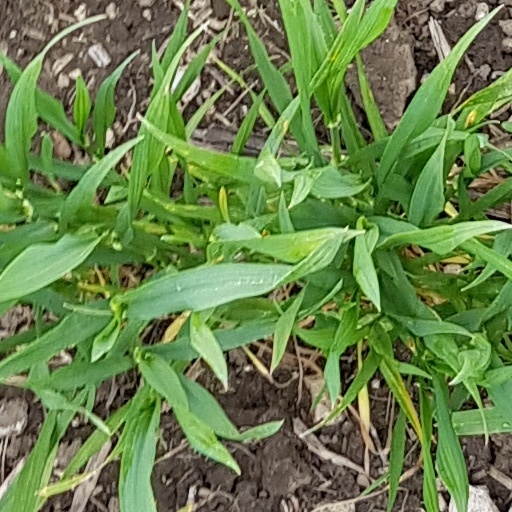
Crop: wheat